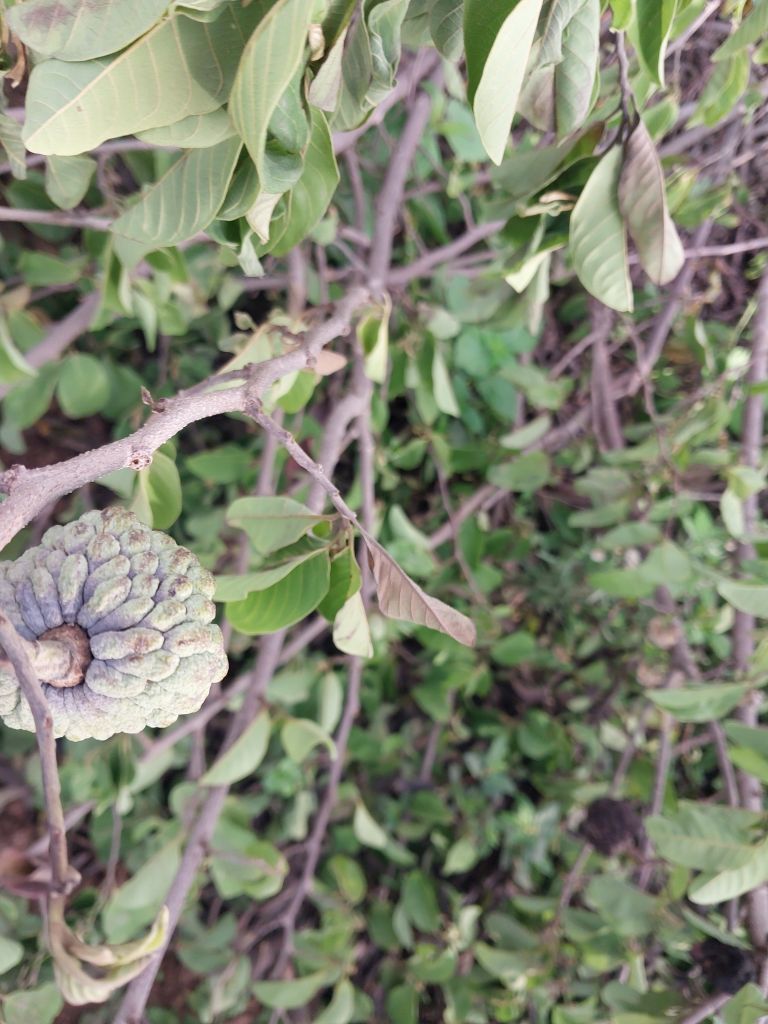
Disease label: Blank Canker